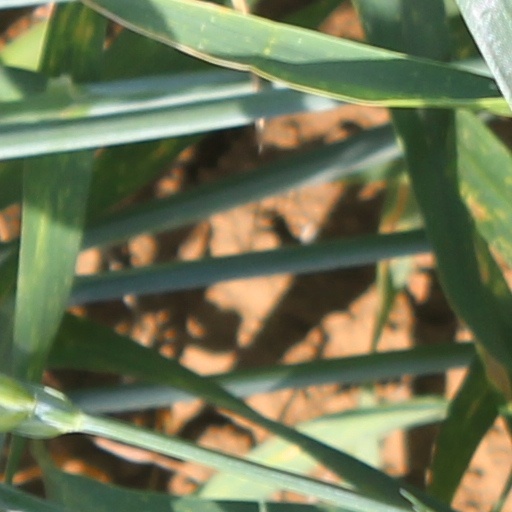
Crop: wheat